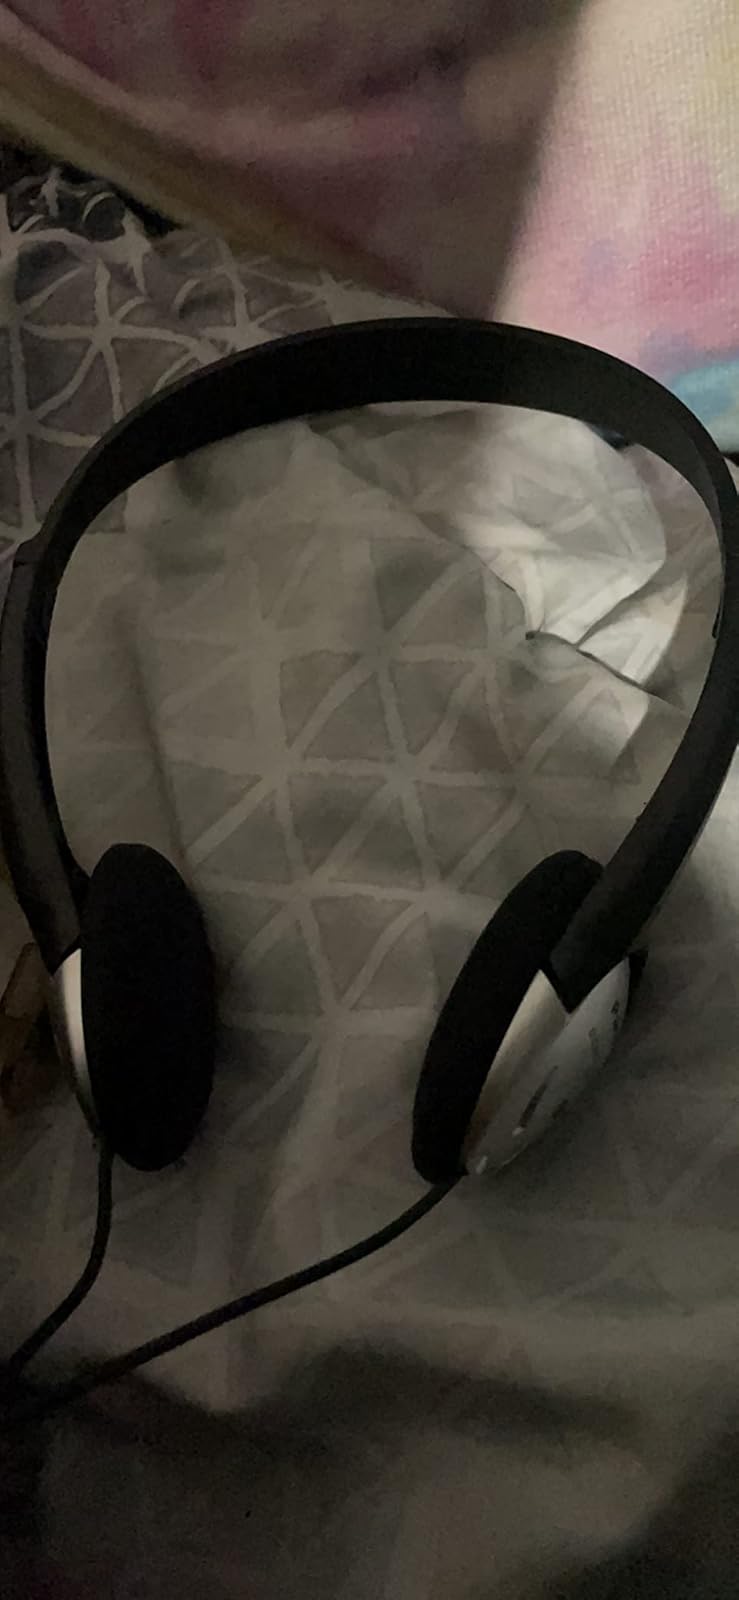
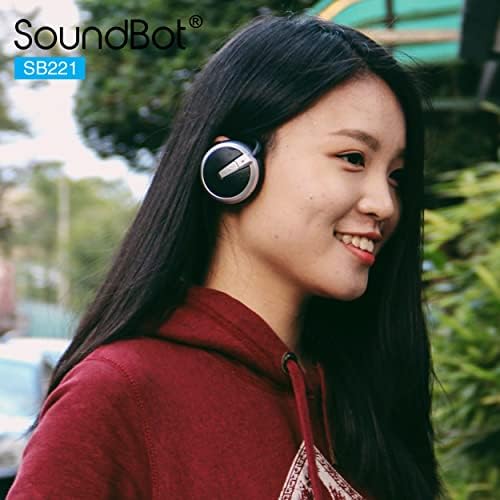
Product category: headphones
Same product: no